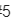
Number: 5